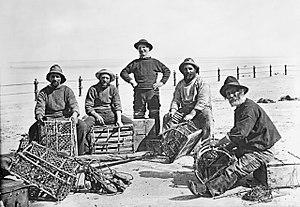
Les homards forment un genre de crustacés décapodes vivant dans la mer.